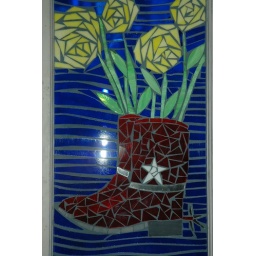
yellow roses in red cowboy boots